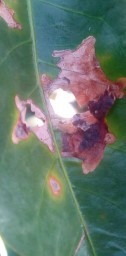
Label: Miner